Women in Japan

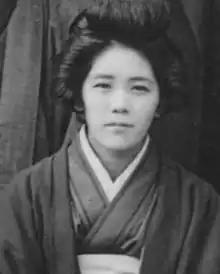
Kane Tanaka

Notably, Tsuruko Haraguchi, the first woman in Japan to earn a PhD, did so in the US, as no Meiji-era institution would allow her to receive her doctorate. She and other women who studied abroad and returned to Japan, such as Yoshioka Yayoi and Tsuda Umeko, were among the first wave of women's educators who lead the way to the incorporation of women in Japanese academia.